Church of St Leonard, Old Warden

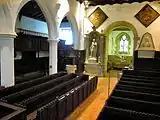
The nave in St Leonards

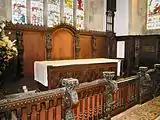
The Sanctuary in St Leonards

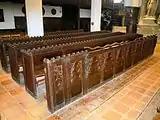
The restored snake pews

St Leonard's is named for Leonard of Noblac and dates to the early 12th century but the present structure is predominantly 13th century, with 14th, 15th and 16th century additions. The base of the tower, including the tower arch, is 12th century Norman, with the remainder rebuilt in the 15th century. The church was considerably reworked in the mid and late 19th century when the elaborate wooden interior was added. The church is built mainly of brown cobblestones with limestone dressings, with some later working in red brick and in coursed limestone. The south porch was built in 1952 to a design by Professor Richardson and is timber framed with red brick infill and a gabled tiled roof. It was added in 1952 by Mrs Dorothy Shuttleworth in memory of her son, Richard Ormonde Shuttleworth (1909-1940).